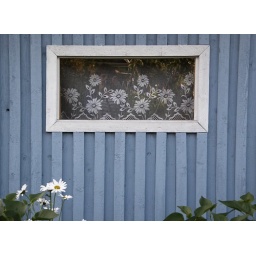
window in blue